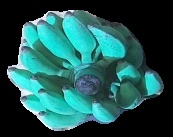
Variety: elakki-bale
Grade: grade3